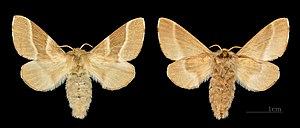
La Livrée des arbres est une espèce de lépidoptères de la famille des Lasiocampidae, sous-famille des Malacosominae et du genre Malacosoma.